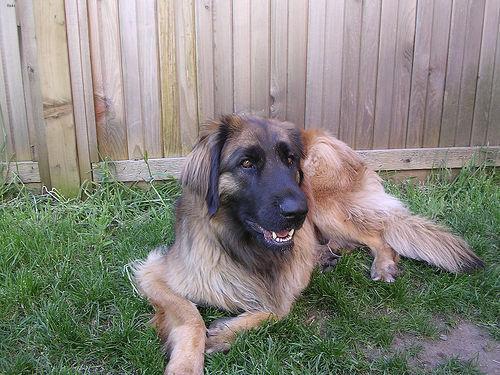
leonberger